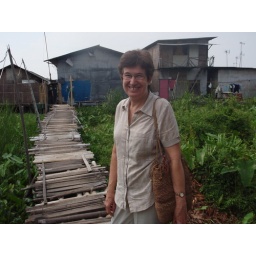
Joy Appleby about to cross a wooden bridge in Pulo Kandang.